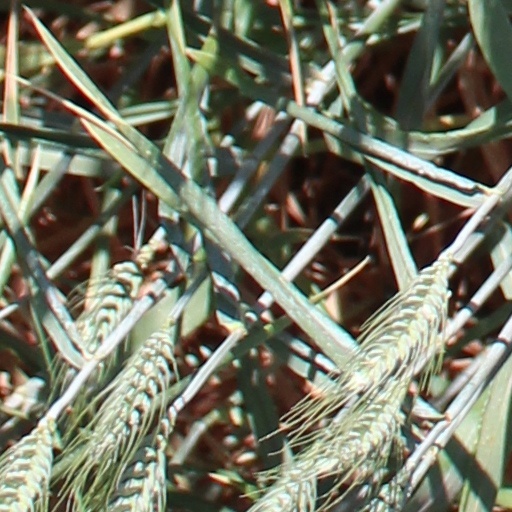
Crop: wheat